M22 Locust

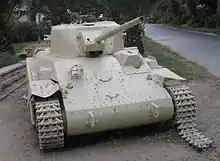
A beige-coloured Locust tank faces the camera, with its gun barrel pointing upwards slightly. Its right-hand track has been damaged and is falling off. The front section of the hull is missing two large loop-shaped handles that other examples possess. It is situated on grassland, with a road passing next to it.

Operation Varsity was the only time the Locust was used in action with the 6th Airborne Armoured Reconnaissance Regiment or the British Army as a whole. A report issued at the end of a conference held by the Director (Air) of the War Office in January 1946 confirmed that the Locust design was considered obsolete; any light tanks to be used in post-war airborne formations would be made from completely new designs. The British Army disposed of a small number of Locusts by transferring them to foreign militaries. Several had their main armaments removed and were used by the Belgian Army as command tanks for their M4 Sherman regiments, and a few Locusts even found their way back to the U.S., where they had their turrets removed and served as agricultural tractors. The 3 June 1946 issue of "Life" magazine has a five-photo article about Kamiel Dupre, an Illinois farmer who bought two surplus Locusts for $100 each from the Rock Island arsenal. Intending to use one as a farm tractor and one for spare parts, Dupre found the vehicles to be in poor condition and difficult to use and maintain. A larger number of Locusts served with the Egyptian Army, replacing a number of older tank models, such as the Vickers-Armstrong Mark V light tank, that the Egyptian military had acquired during the interwar period. Several company-sized units of Locusts were used by the Egyptians during the 1948 Arab–Israeli War.